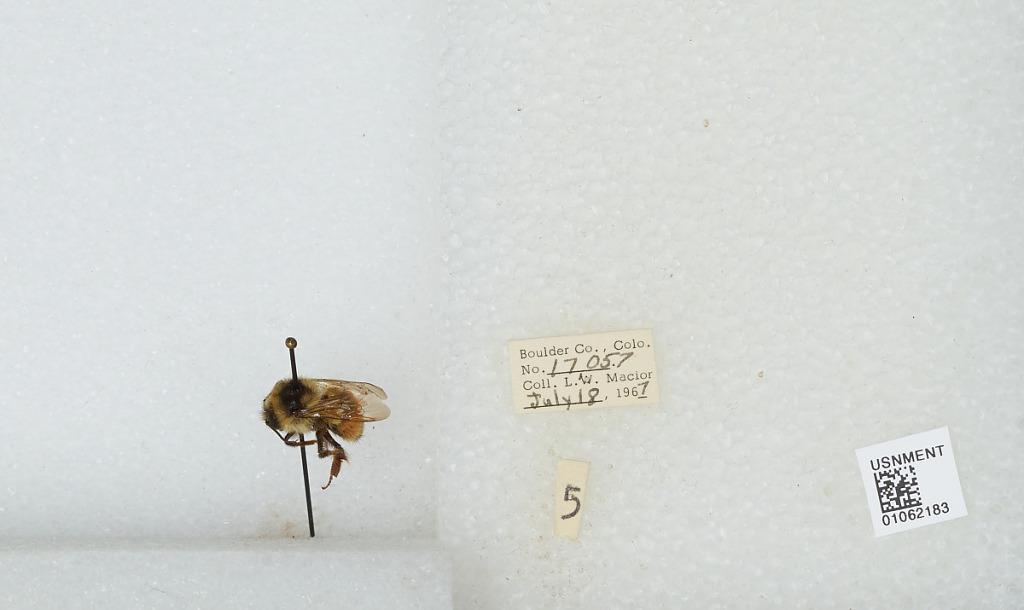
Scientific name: Bombus (Pyrobombus) bifarius Cresson
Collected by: L. Macior
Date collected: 1967-7-18
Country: United States
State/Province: Colorado
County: Boulder
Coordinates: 40.0017, -105.308